God of War (2005 video game)

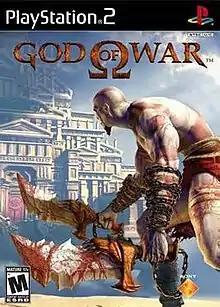
North American cover art

God of War is a 2005 action-adventure game developed by Santa Monica Studio and published by Sony Computer Entertainment (SCE). First released for the PlayStation 2 on March 22, 2005, the game is the first installment in the "God of War" series and the third chronologically. Loosely based on Greek mythology, it is set in ancient Greece with vengeance as its central motif. The player controls the protagonist Kratos, a Spartan warrior who serves the Olympian gods. The goddess Athena tasks Kratos with killing Ares, the God of War and Kratos' former mentor who tricked Kratos into killing his wife and daughter. As Ares besieges Athens out of hatred for Athena, Kratos embarks on a quest to find the one object capable of stopping the god once and for all: Pandora's Box.